Air Force of the Independent State of Croatia

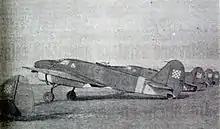
Line-up of ZNDH Caproni Ca.310 light bombers at Zagreb's Borongaj airfield, 1942.

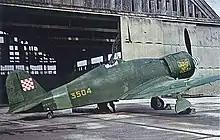
The Italian designed and built Fiat G.50 was the first relatively modern fighter aircraft available to the ZNDH in reasonable numbers. Some were still in service in 1945.

In 1942, fighting with the Partisans intensified. Not only had they liberated a substantial territory in the eastern part of Yugoslavia, but they encouraged rebellion all over the country. The German, Italian and NDH governments were aware of this danger and they used every means available to destroy the Partisan forces. They planned several large-scale operations for this purpose in which air support played a very important role.